Barbaggio

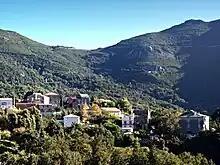
The Hamlet of Poggio

The village of Barbaggio is built on a rocky ridge under the Pigno (958 m). There are three other hamlets in the commune: